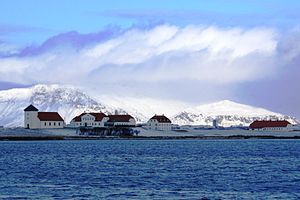
Bessastaðir / Billedgalleri
Bessastaðir er den islandske præsidentbolig. Gården ligger i Álftanes, ikke langt fra hovedstaden Reykjavík.